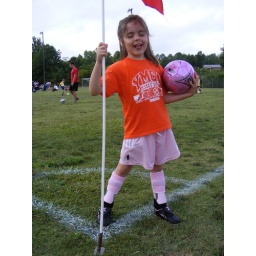
No pining for puppies at Grace's game, but she did get hit in the neck with the ball - ouch!